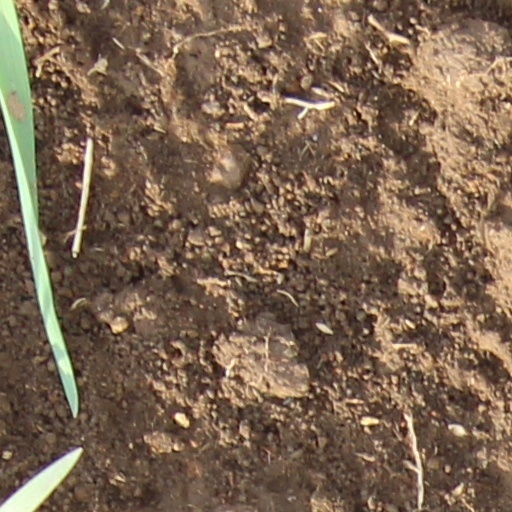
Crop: wheat